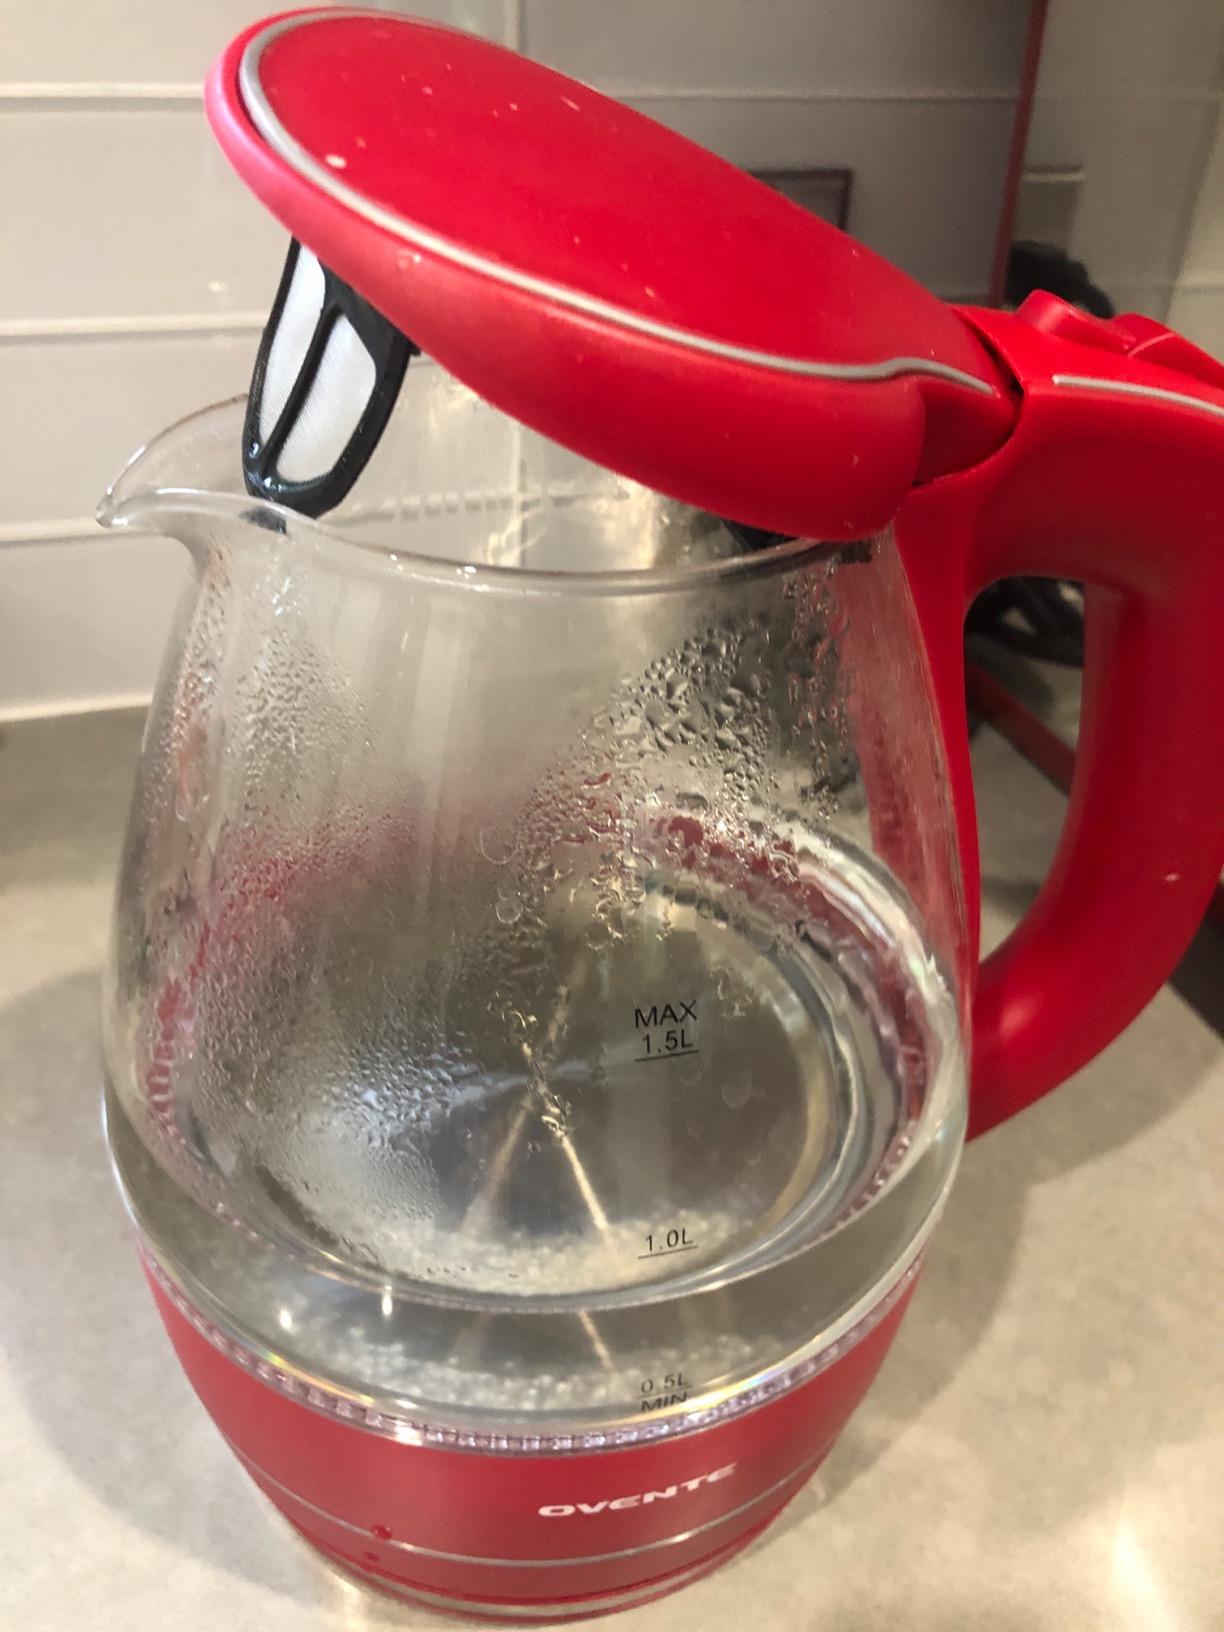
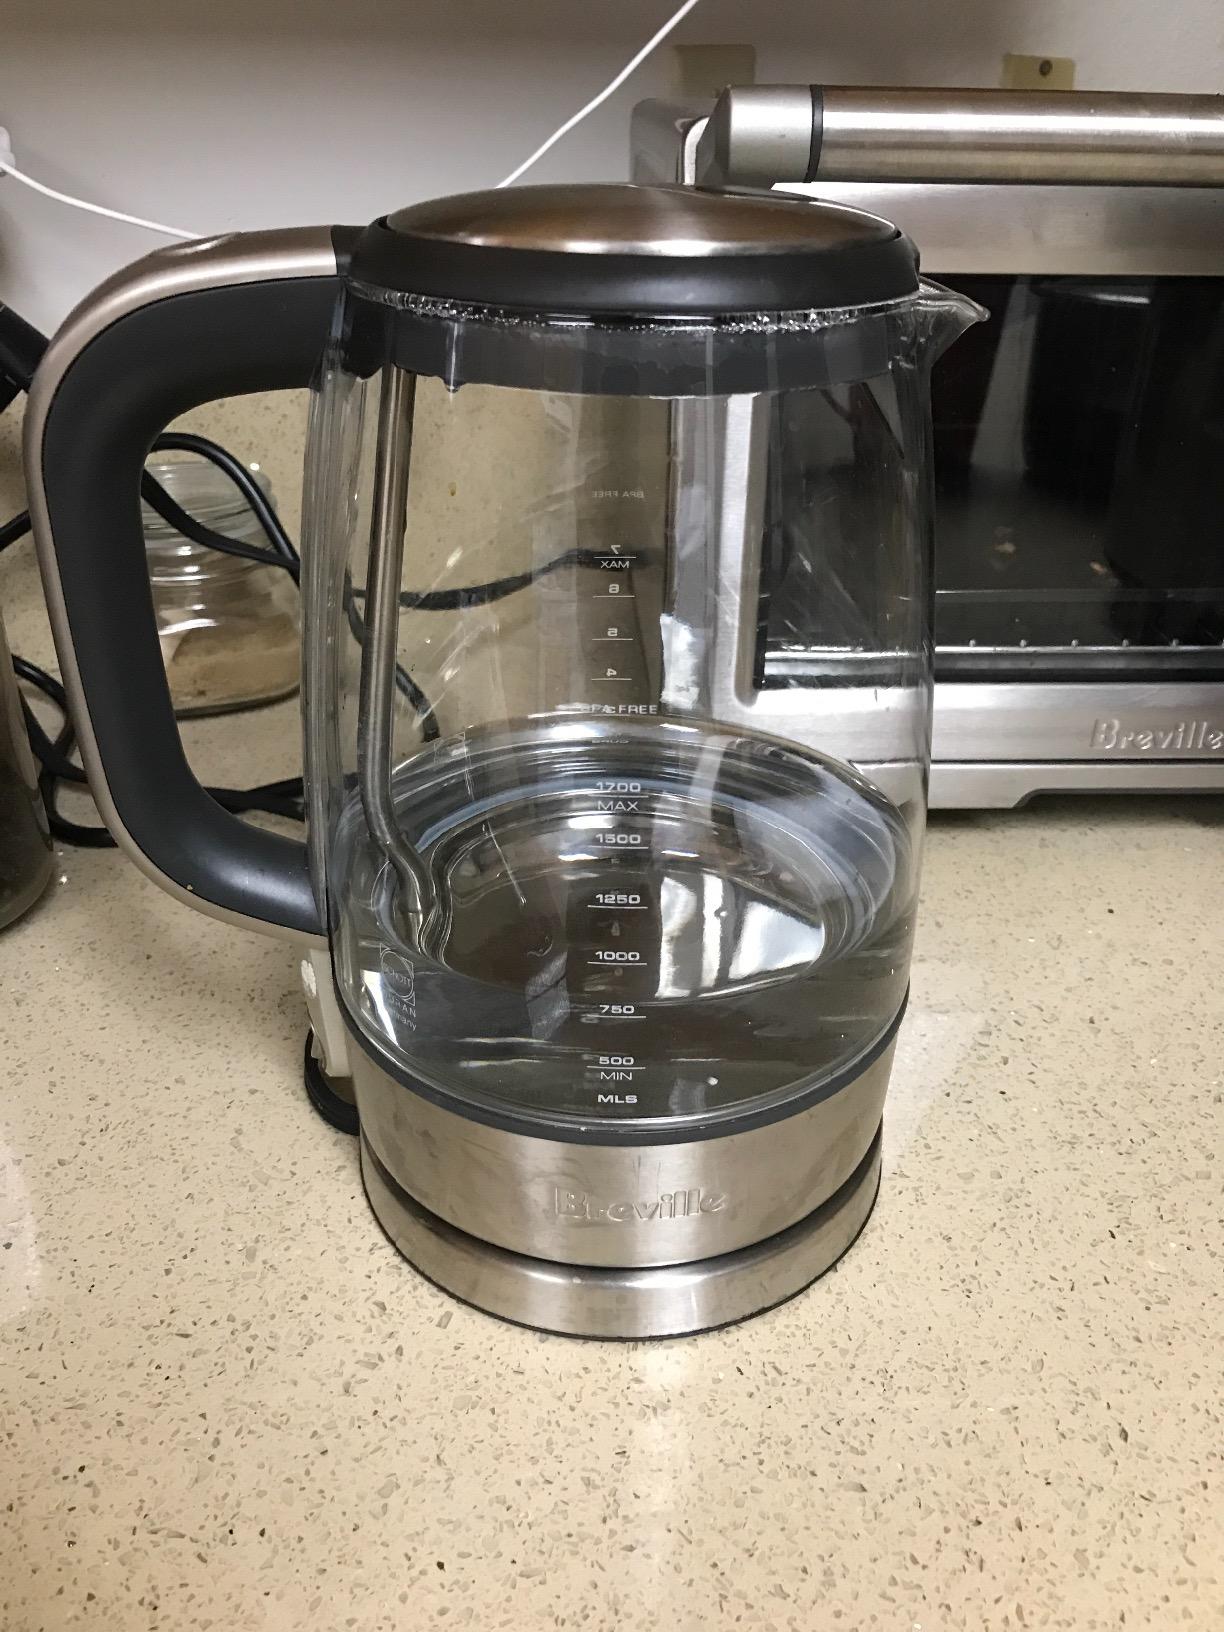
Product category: items_kettle
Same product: no